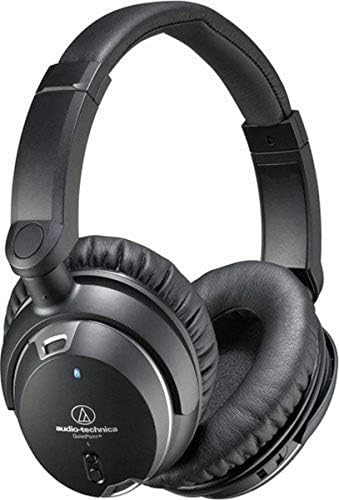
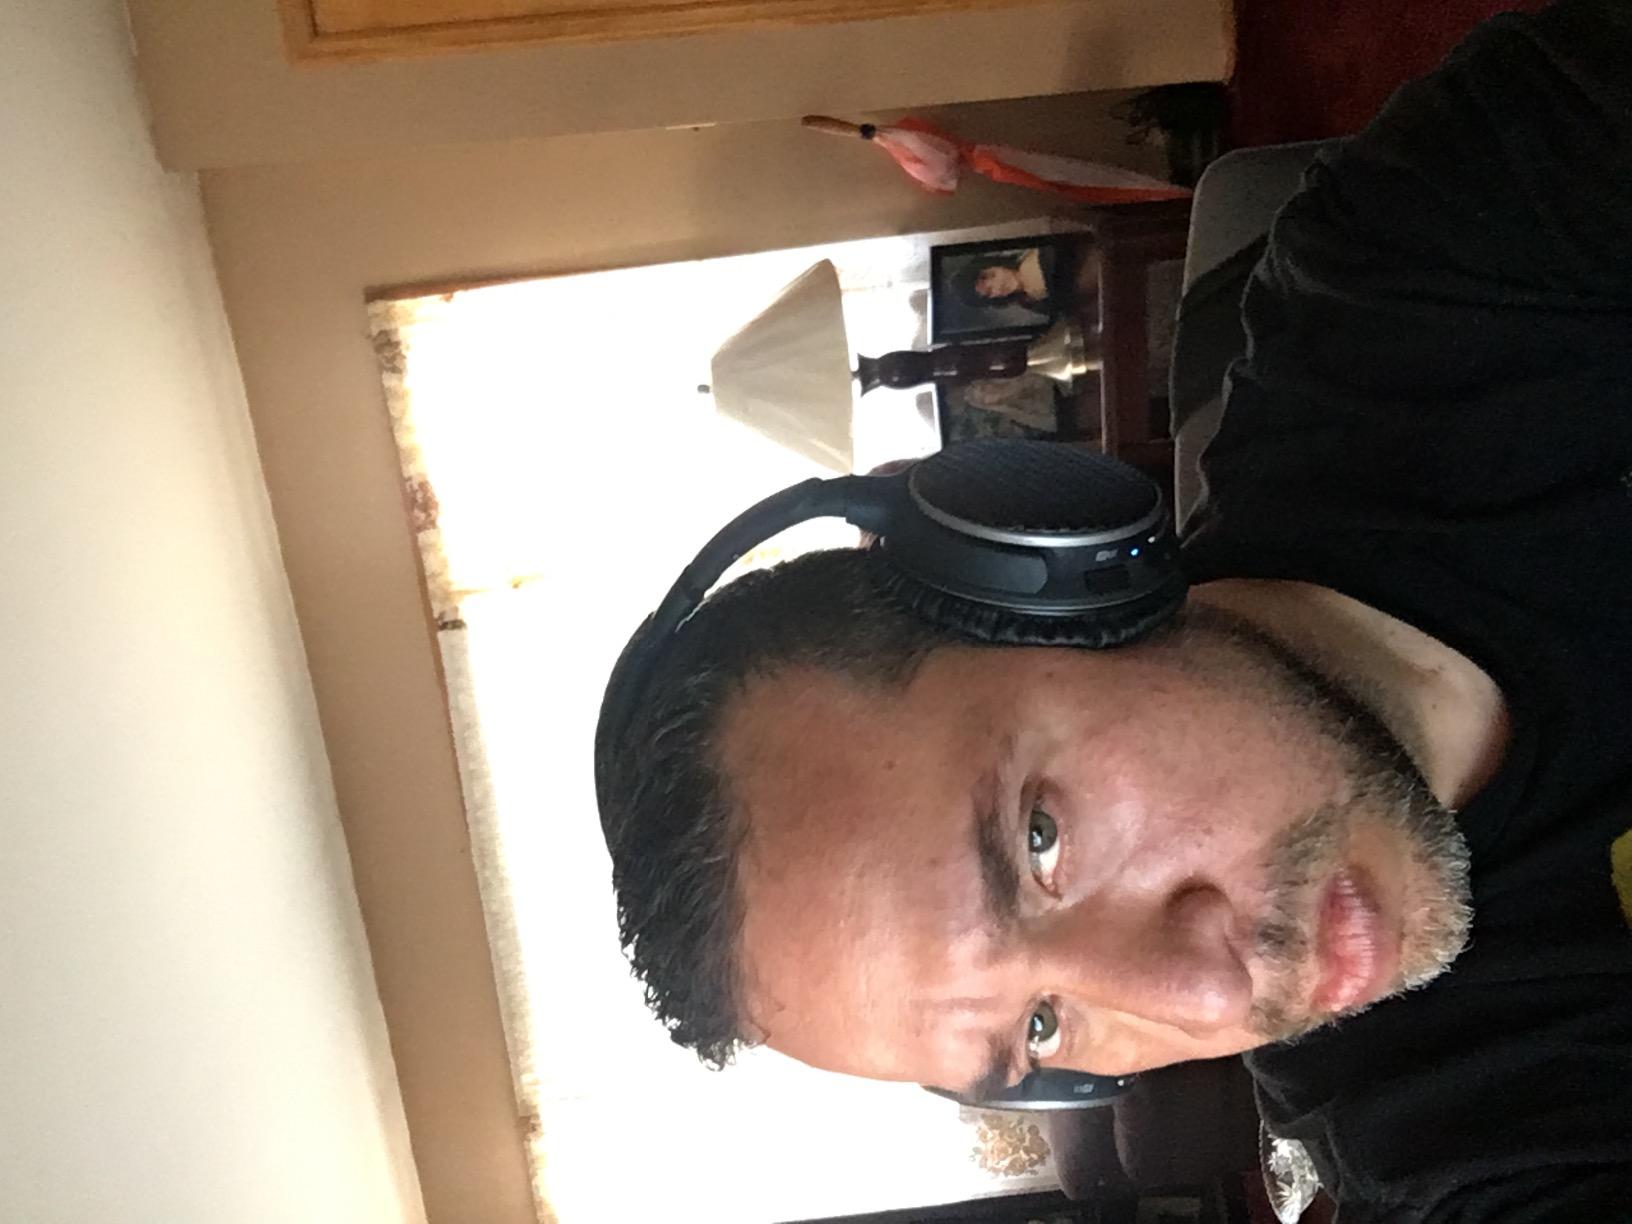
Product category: headphones
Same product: no